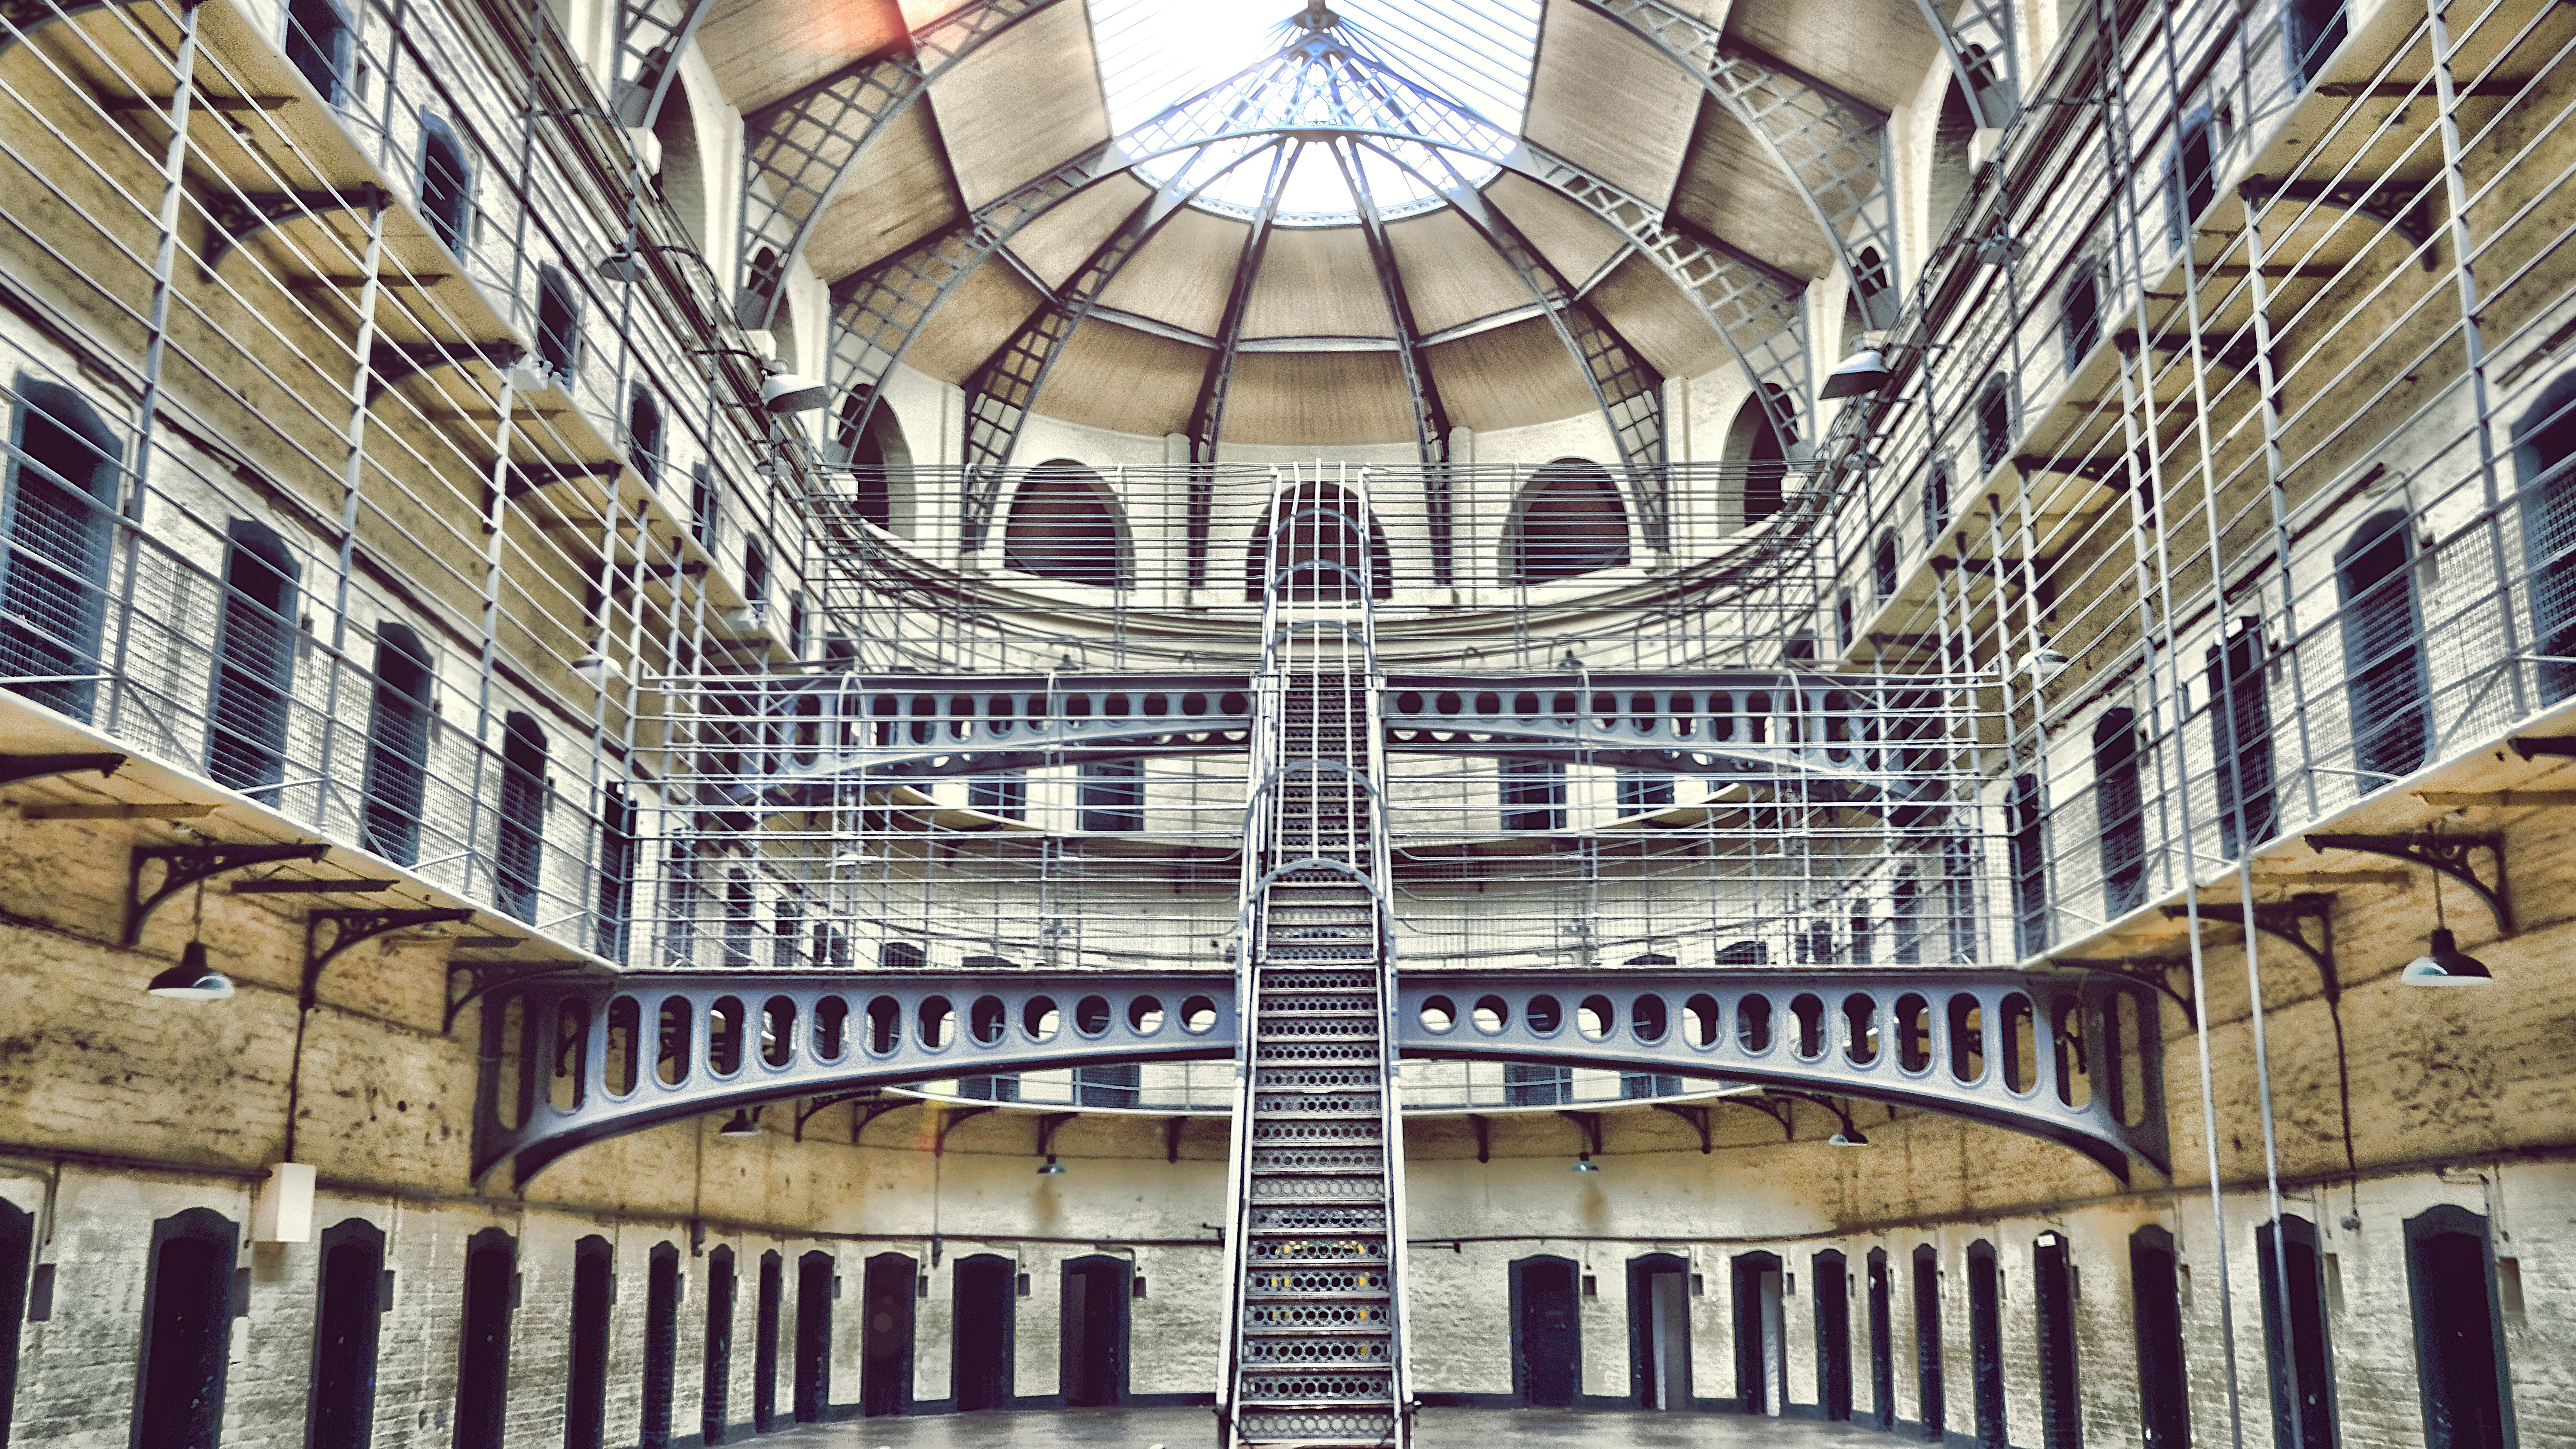
architecture, building, landmark, symmetry, daylighting, city, classical architecture, arch, arcade, ceiling, window, facade, medieval architecture, metal